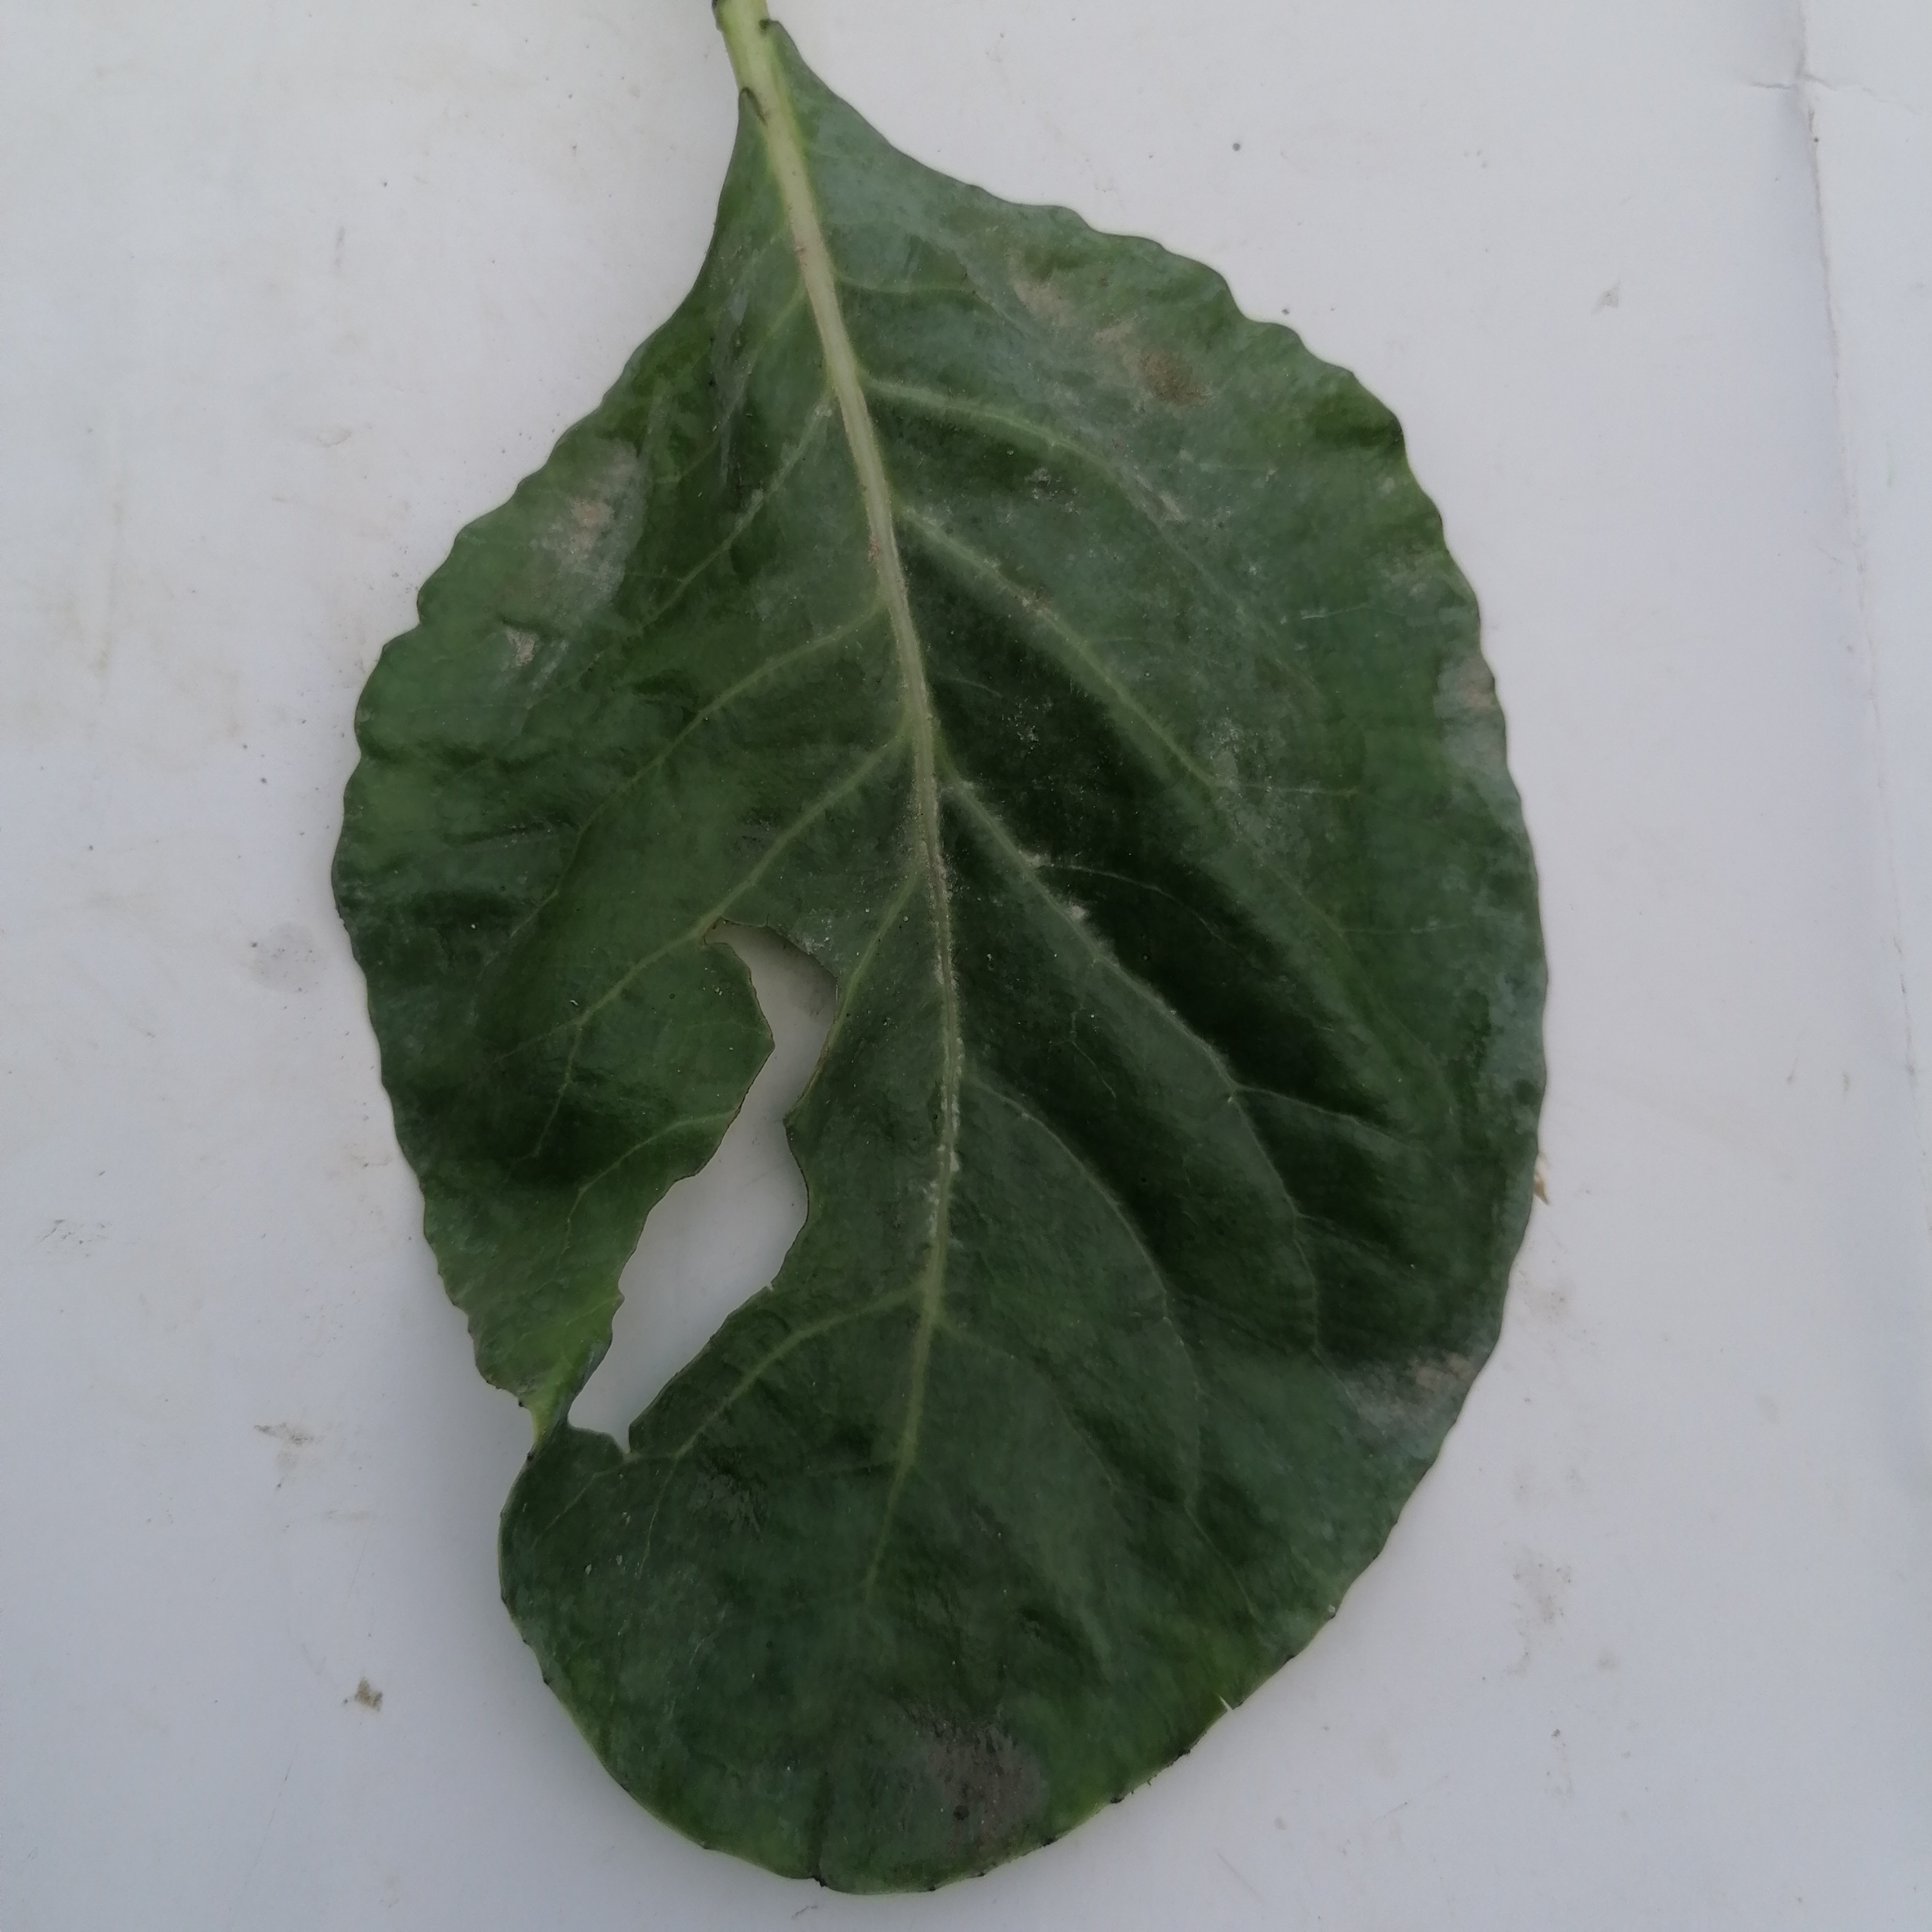
Label: Insect Hole